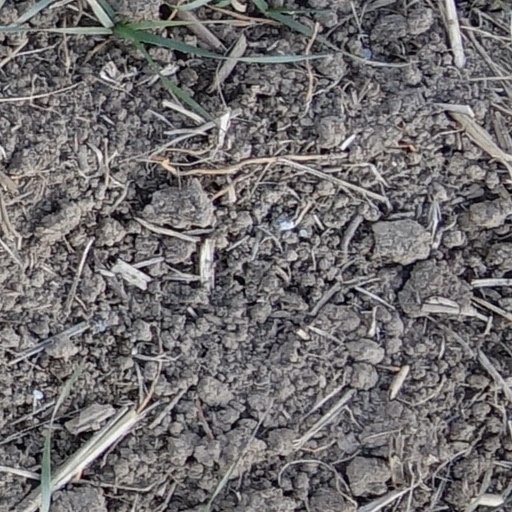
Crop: wheat